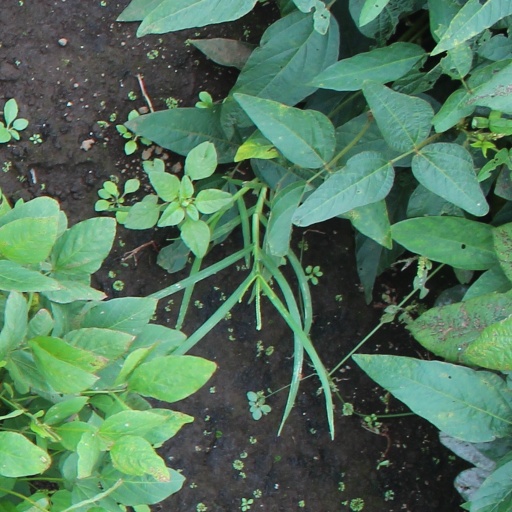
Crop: soybean